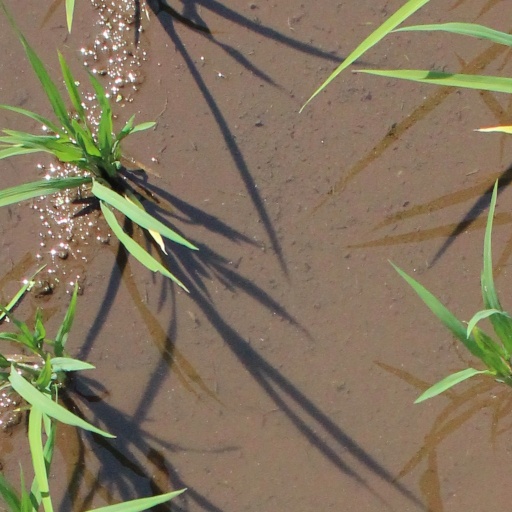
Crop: rice